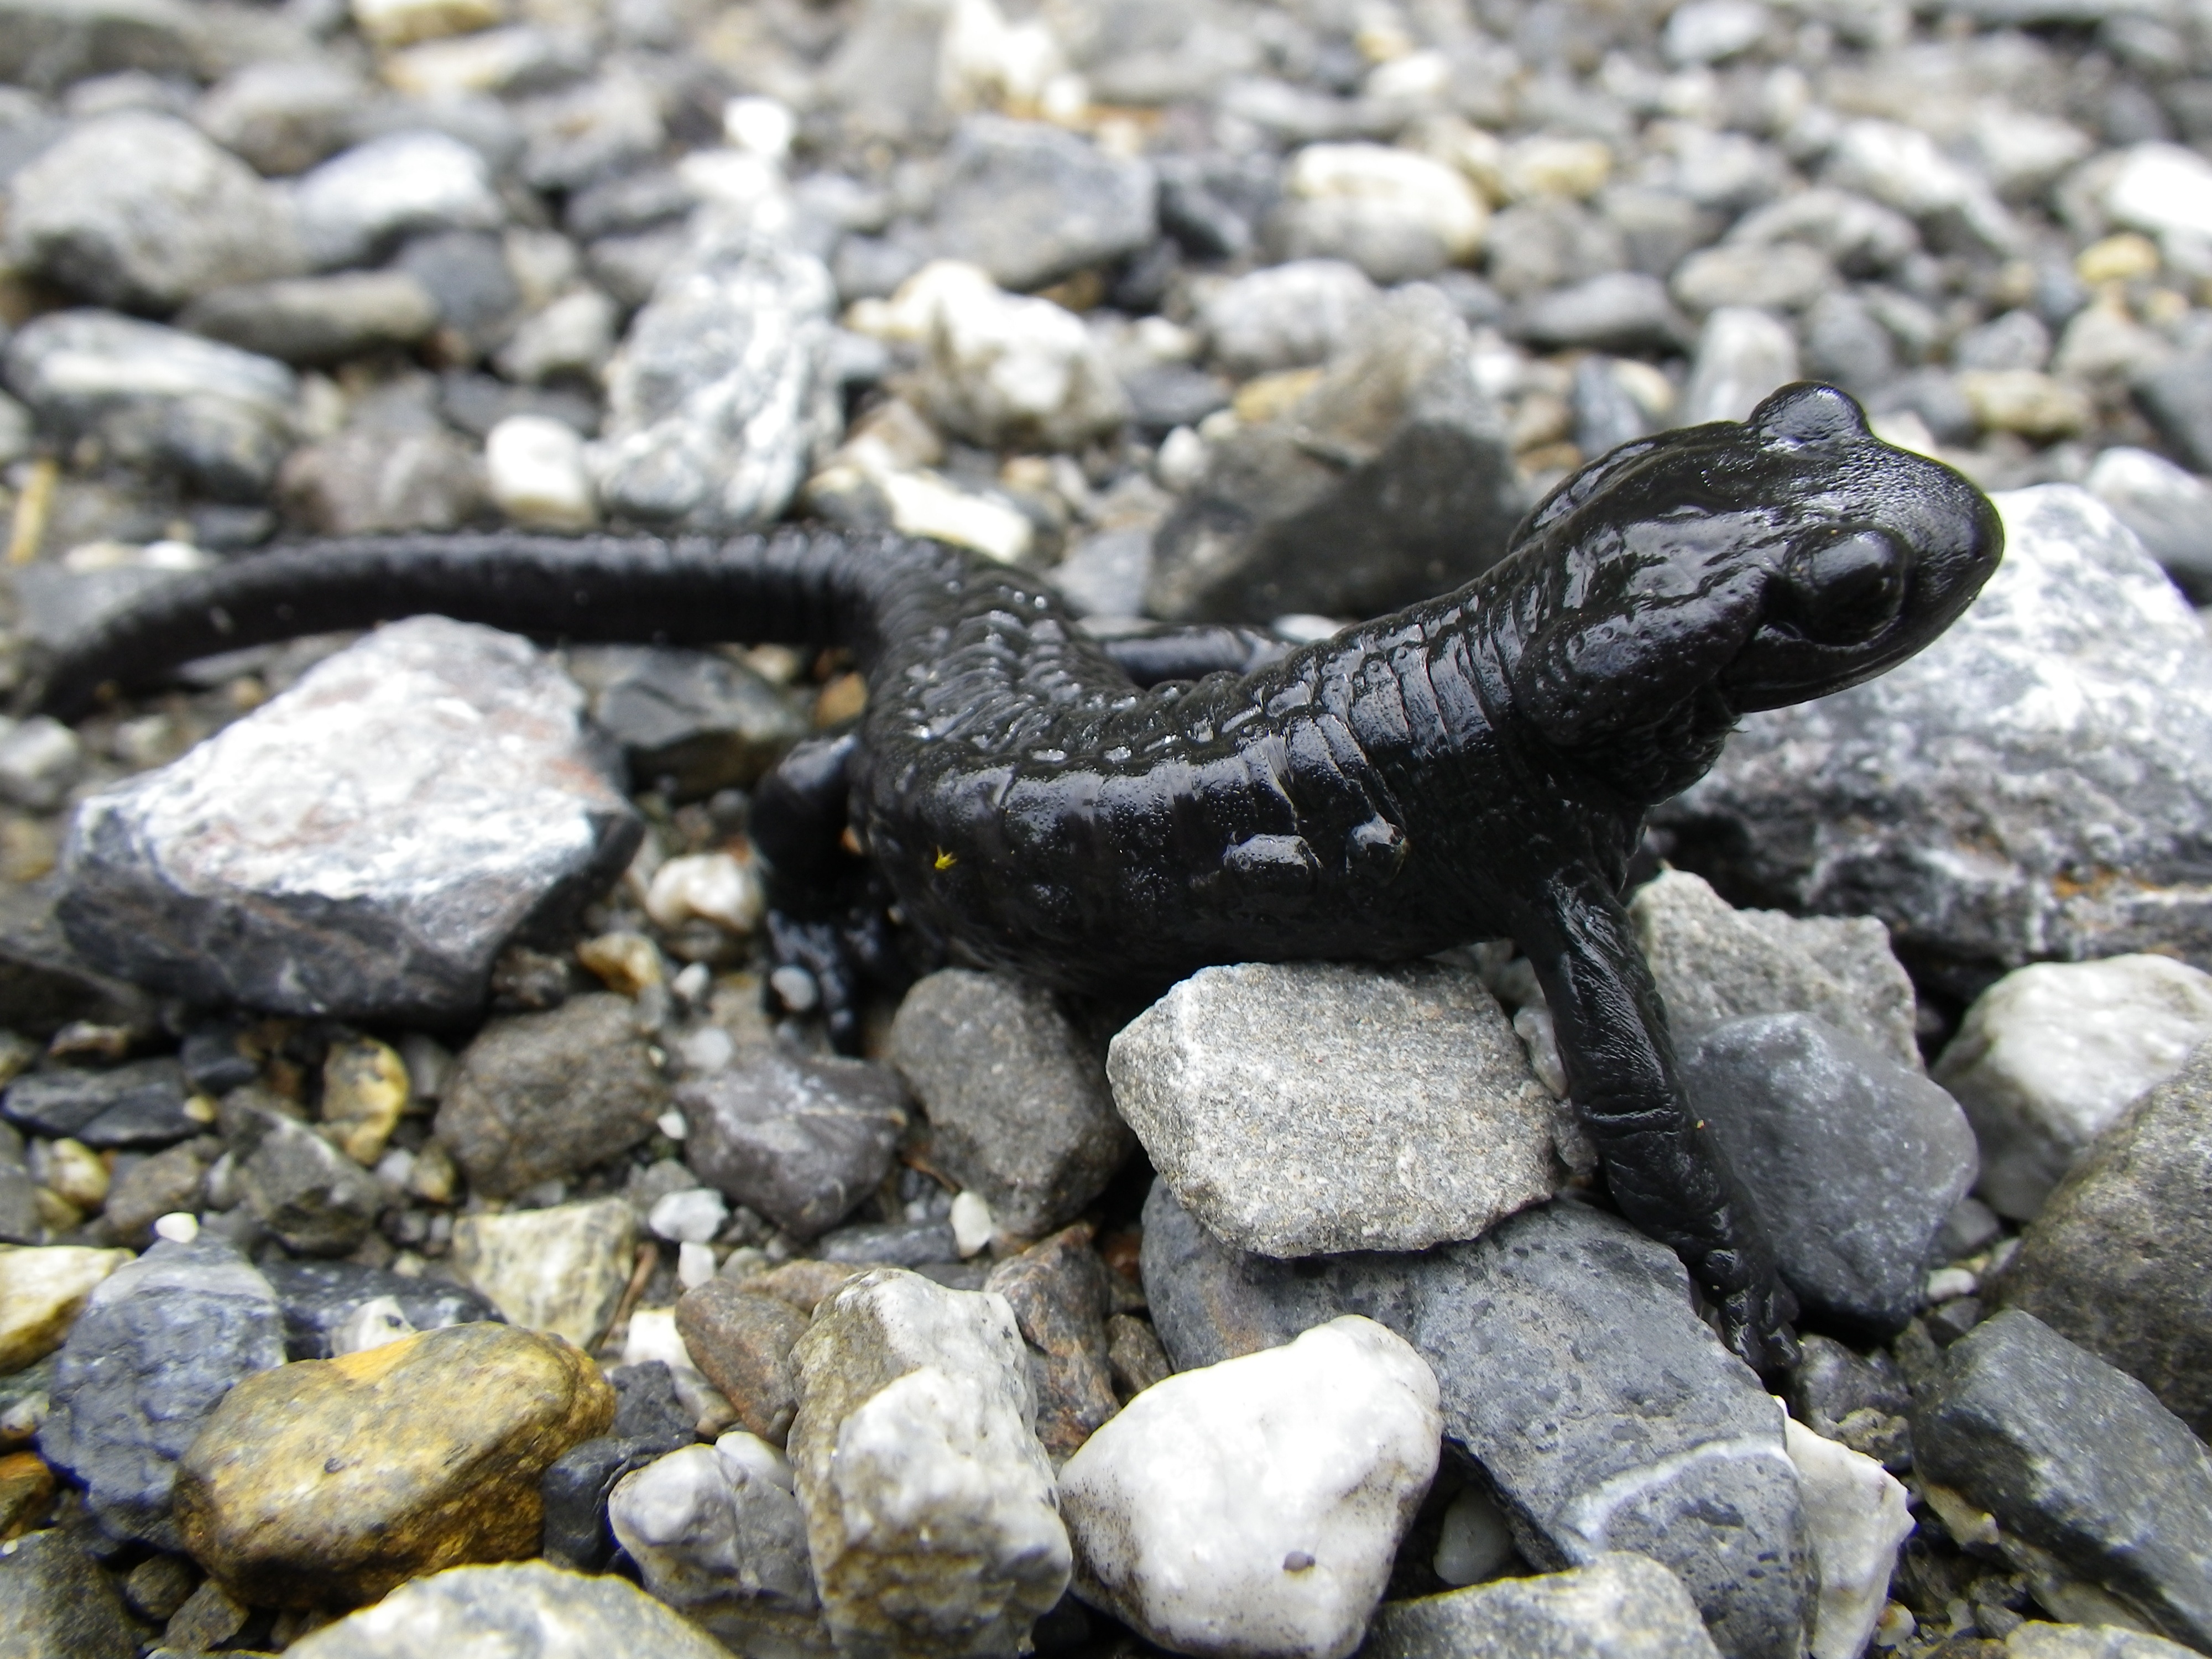
rock, animal, wildlife, reptile, amphibian, black, iguana, fauna, lizard, vertebrate, salamander, scaled reptile, lacertidae, alpine salamander